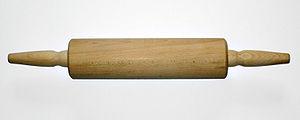
Le rouleau à pâtisserie est un objet cylindrique traditionnel d'environ 30 à 40 centimètres de long, souvent en bois, qui sert à étendre les pâtes. Il peut être muni ou non de poignées à ses extrémités.